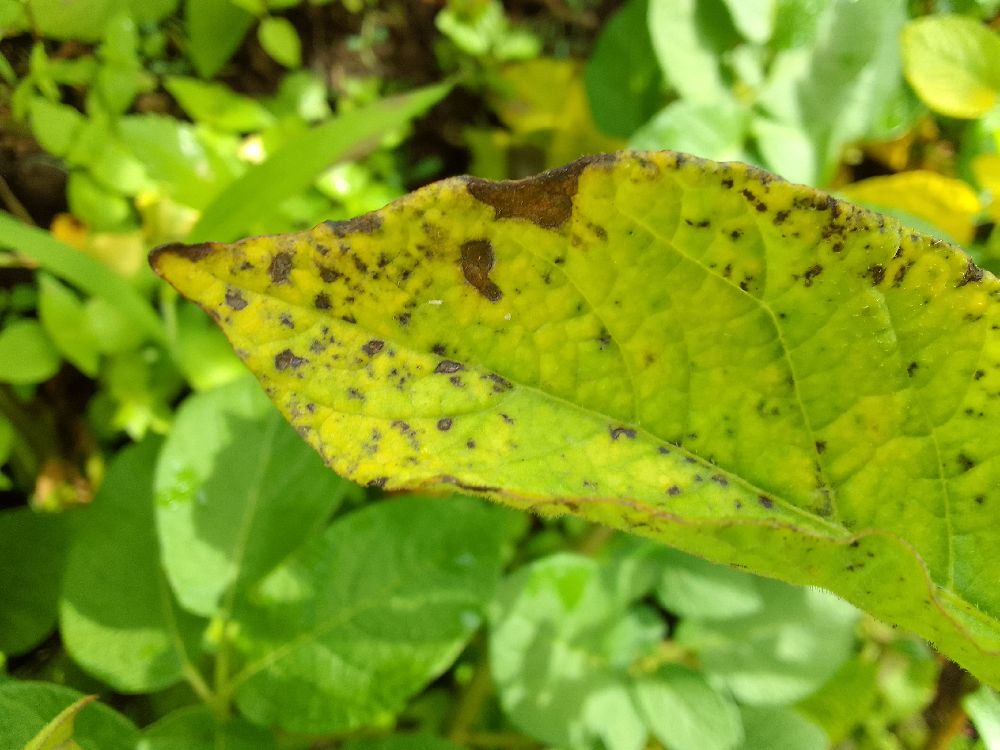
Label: Early blight